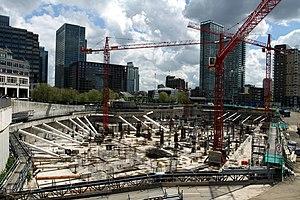
Riverside-South est un projet de gratte-ciel en construction dans le quartier du Canary Wharf, à Londres. L'investisseur principal est la banque britannique JP Morgan, qui a acheté un bail de 999 ans sur le site, avec l'intention d'y installer son siège social. Mais l'entreprise prévoit maintenant de se déplacer dans un bâtiment existant du Canary Wharf, sans connaître la date d'achèvement du projet.